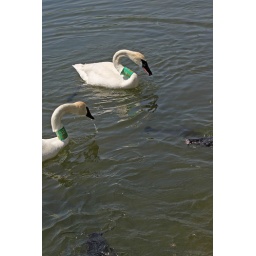
the swans fought the cat fish for the food thrown by the tourists